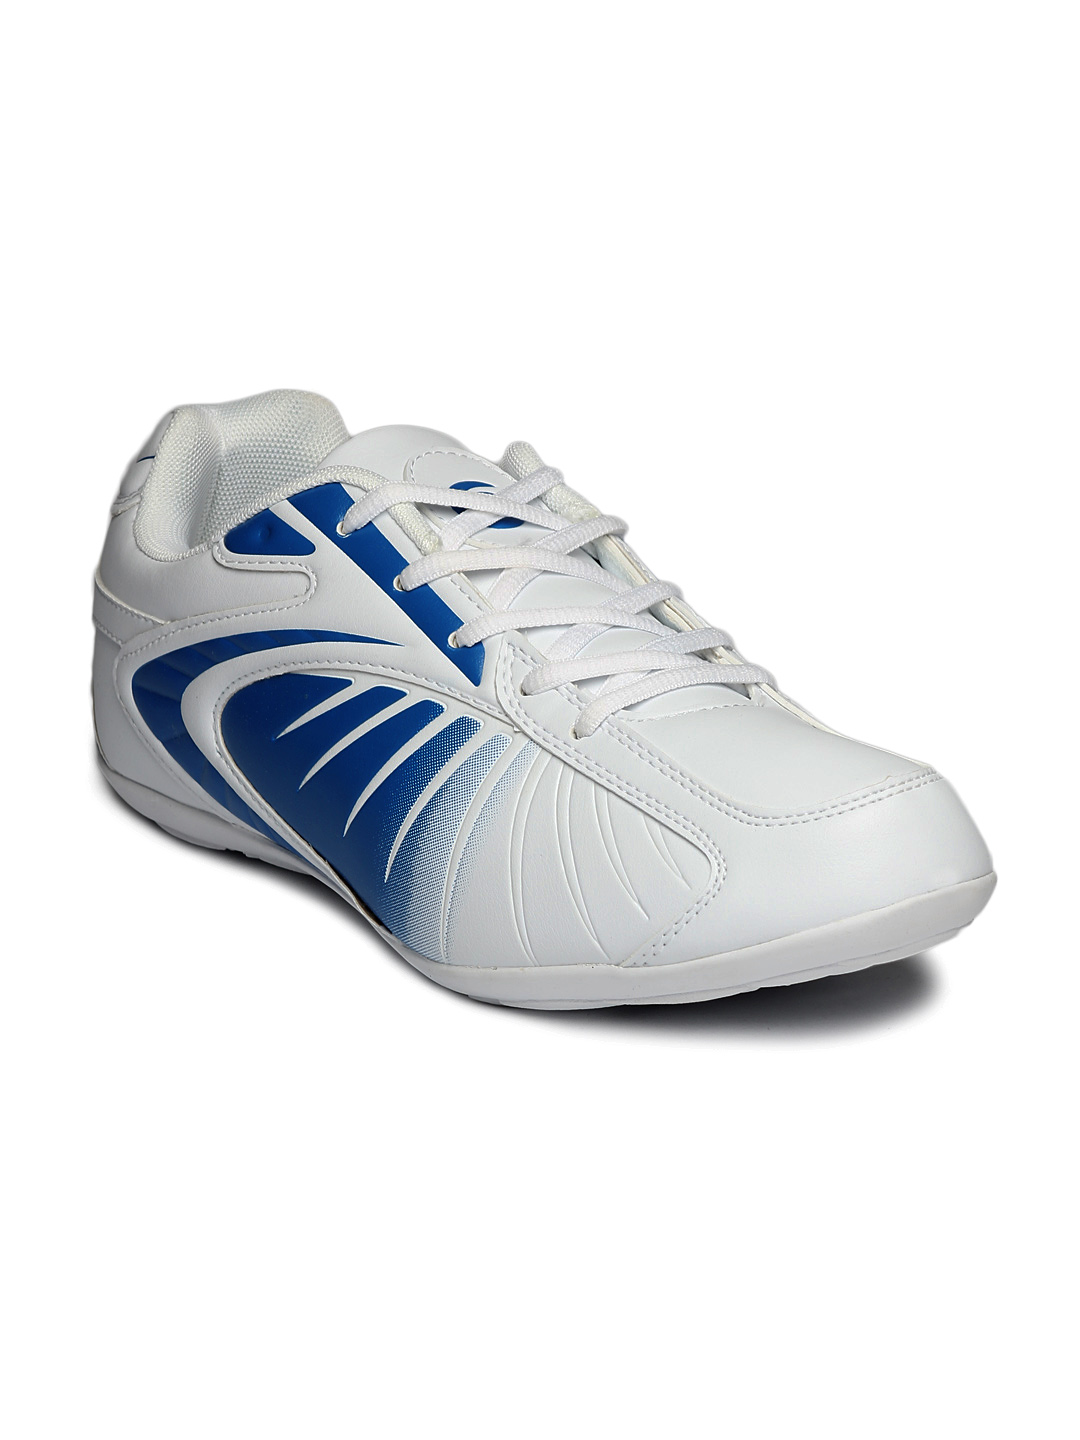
Globalite Men White Terra Shoes
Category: Footwear / Shoes / Casual Shoes
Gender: Men
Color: White
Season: Summer 2012
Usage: Casual